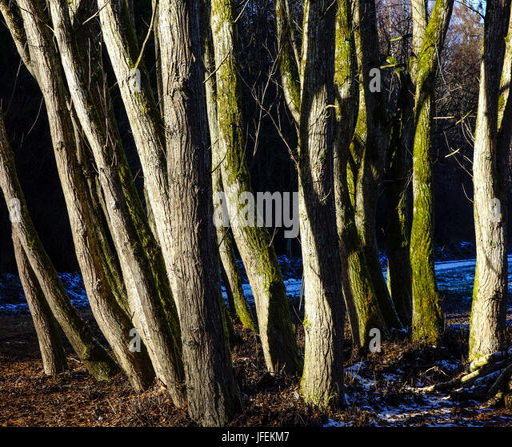
a group of trees without leaves in winter , late autumn